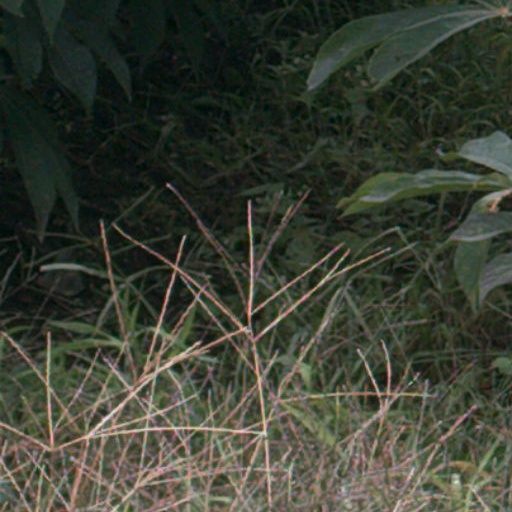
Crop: cassava